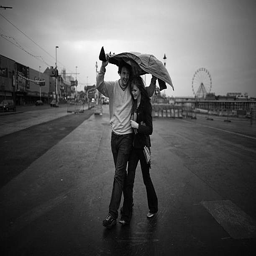
a young man shields his girlfriend from the rain on promenade .